German auxiliary cruiser Atlantis

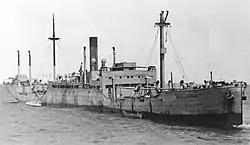
"City of Bagdad"

On 10 June 1940, "Atlantis" stopped the Norwegian motor ship "Tirranna" with 30 salvos of fire after a three-hour chase. Five members of "Tirranna"'s crew were killed and others wounded. Filled with supplies for Australian troops in the Middle East, "Tirranna" was captured and sent to France.